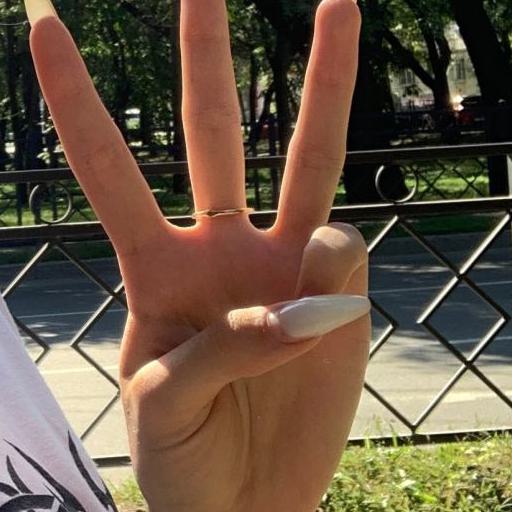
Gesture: three